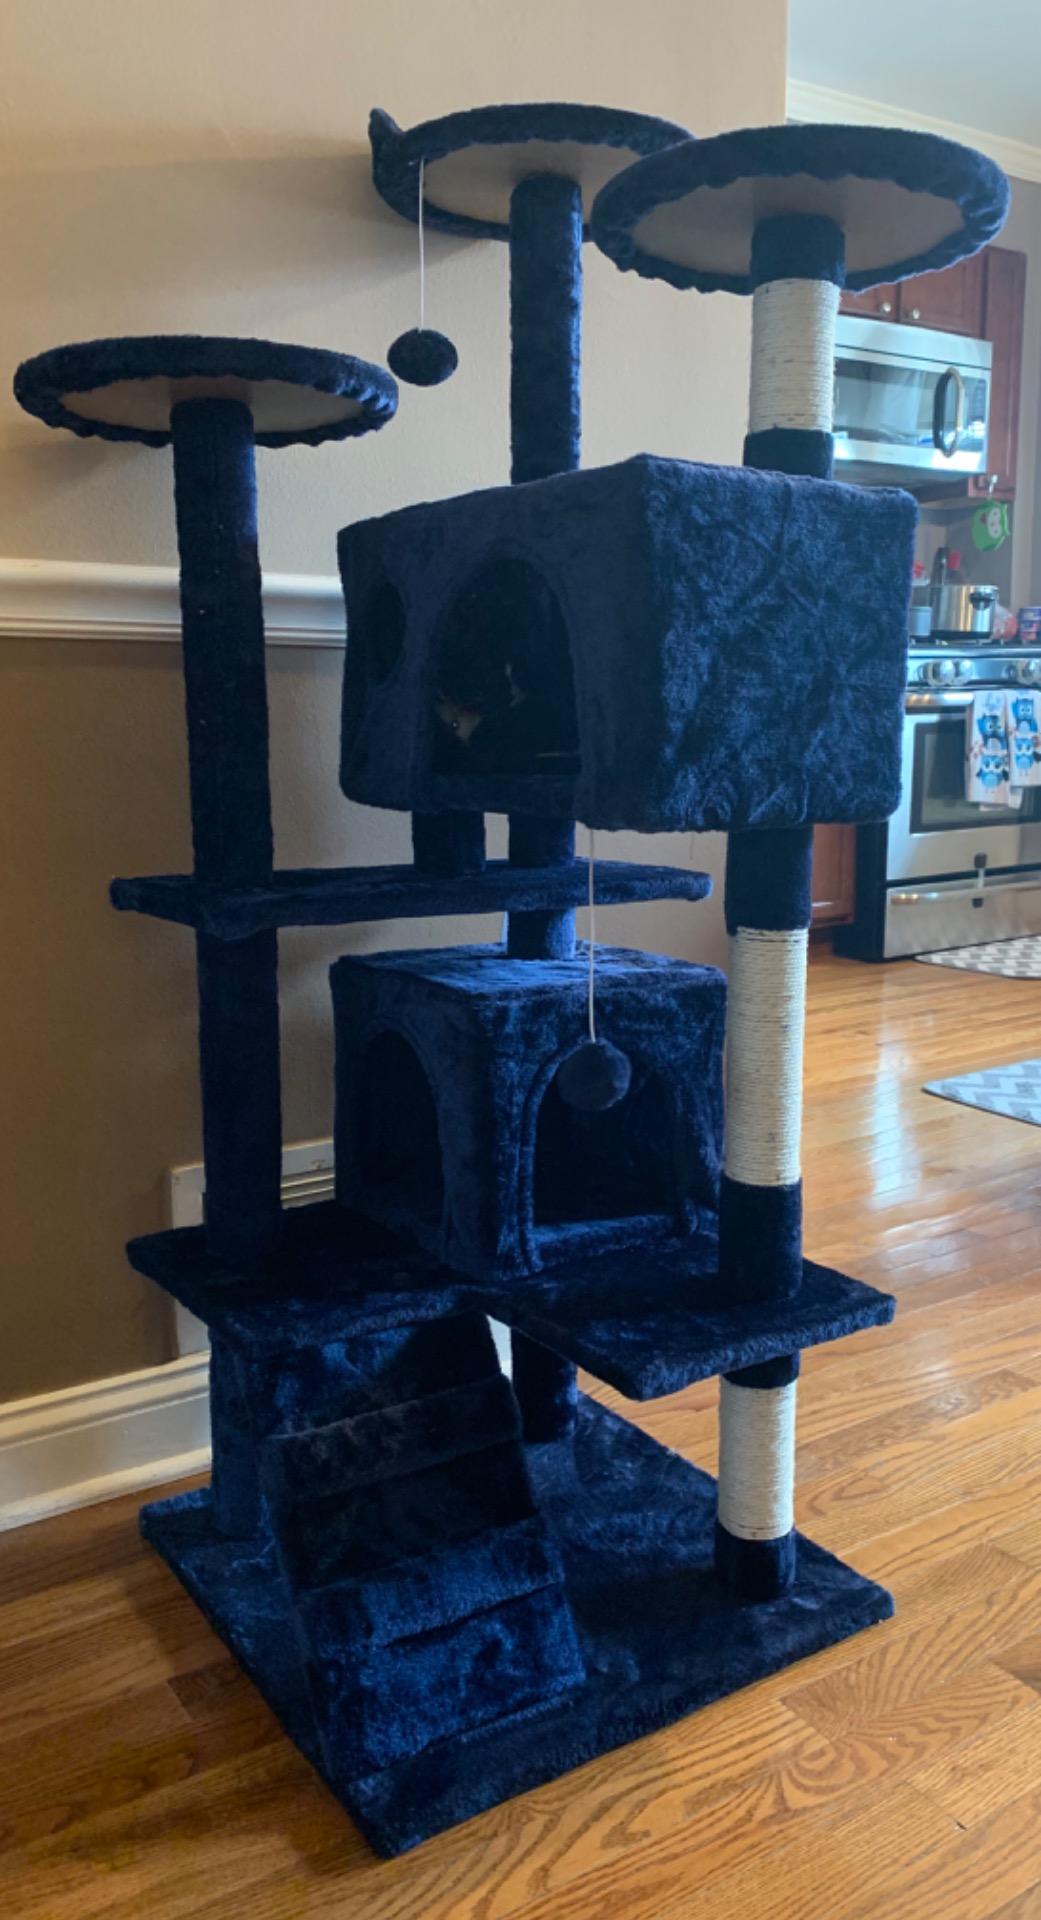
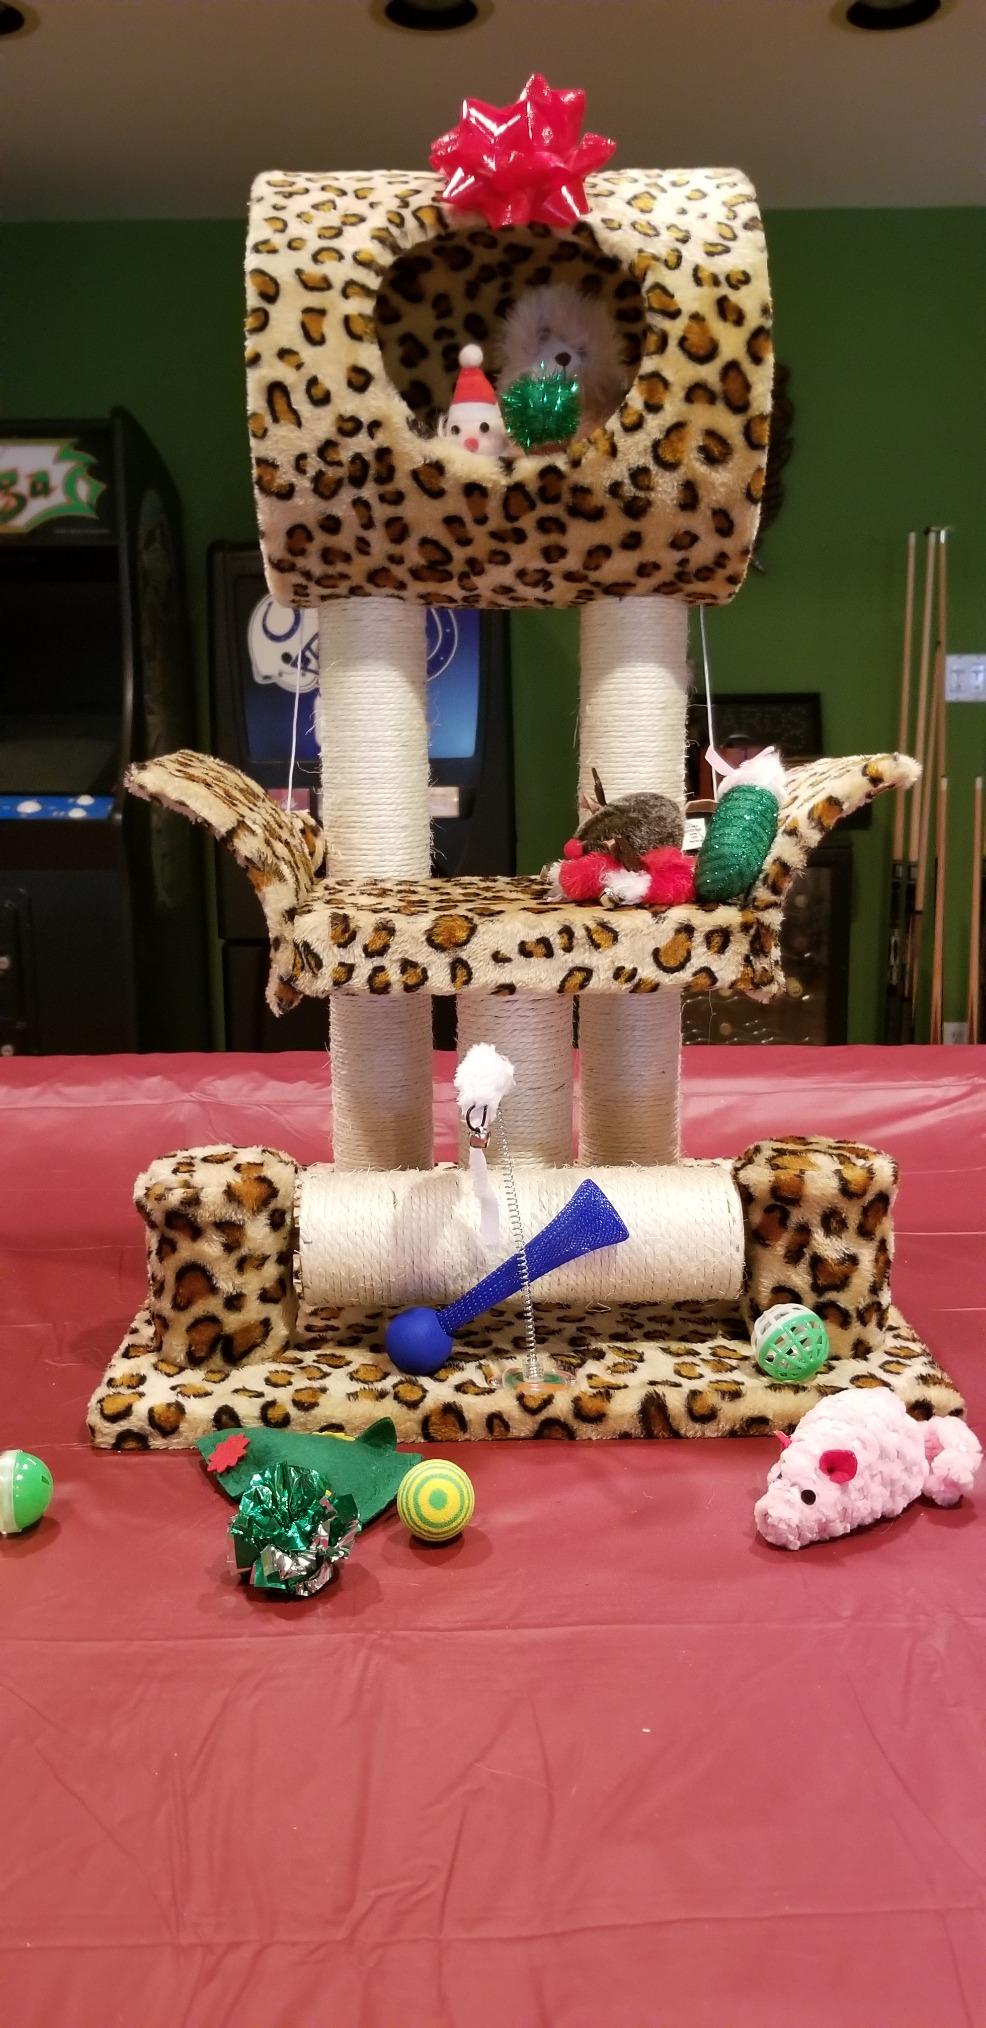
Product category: items_cat tree
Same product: no